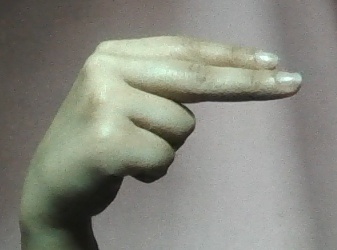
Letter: ain